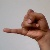
The image shows a hand gesture representing the letter 'J' in Indian Sign Language.